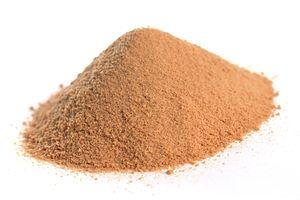
Un matériau granulaire est un matériau constitué d'un grand nombre de particules solides distinctes, les grains, qui ne sont pas liés par des liaisons covalentes. Cette division en éléments multiples entraîne des comportements particuliers de ces matériaux, beaucoup de propriétés à grande échelle étant ainsi indépendantes des propriétés individuelles des grains.